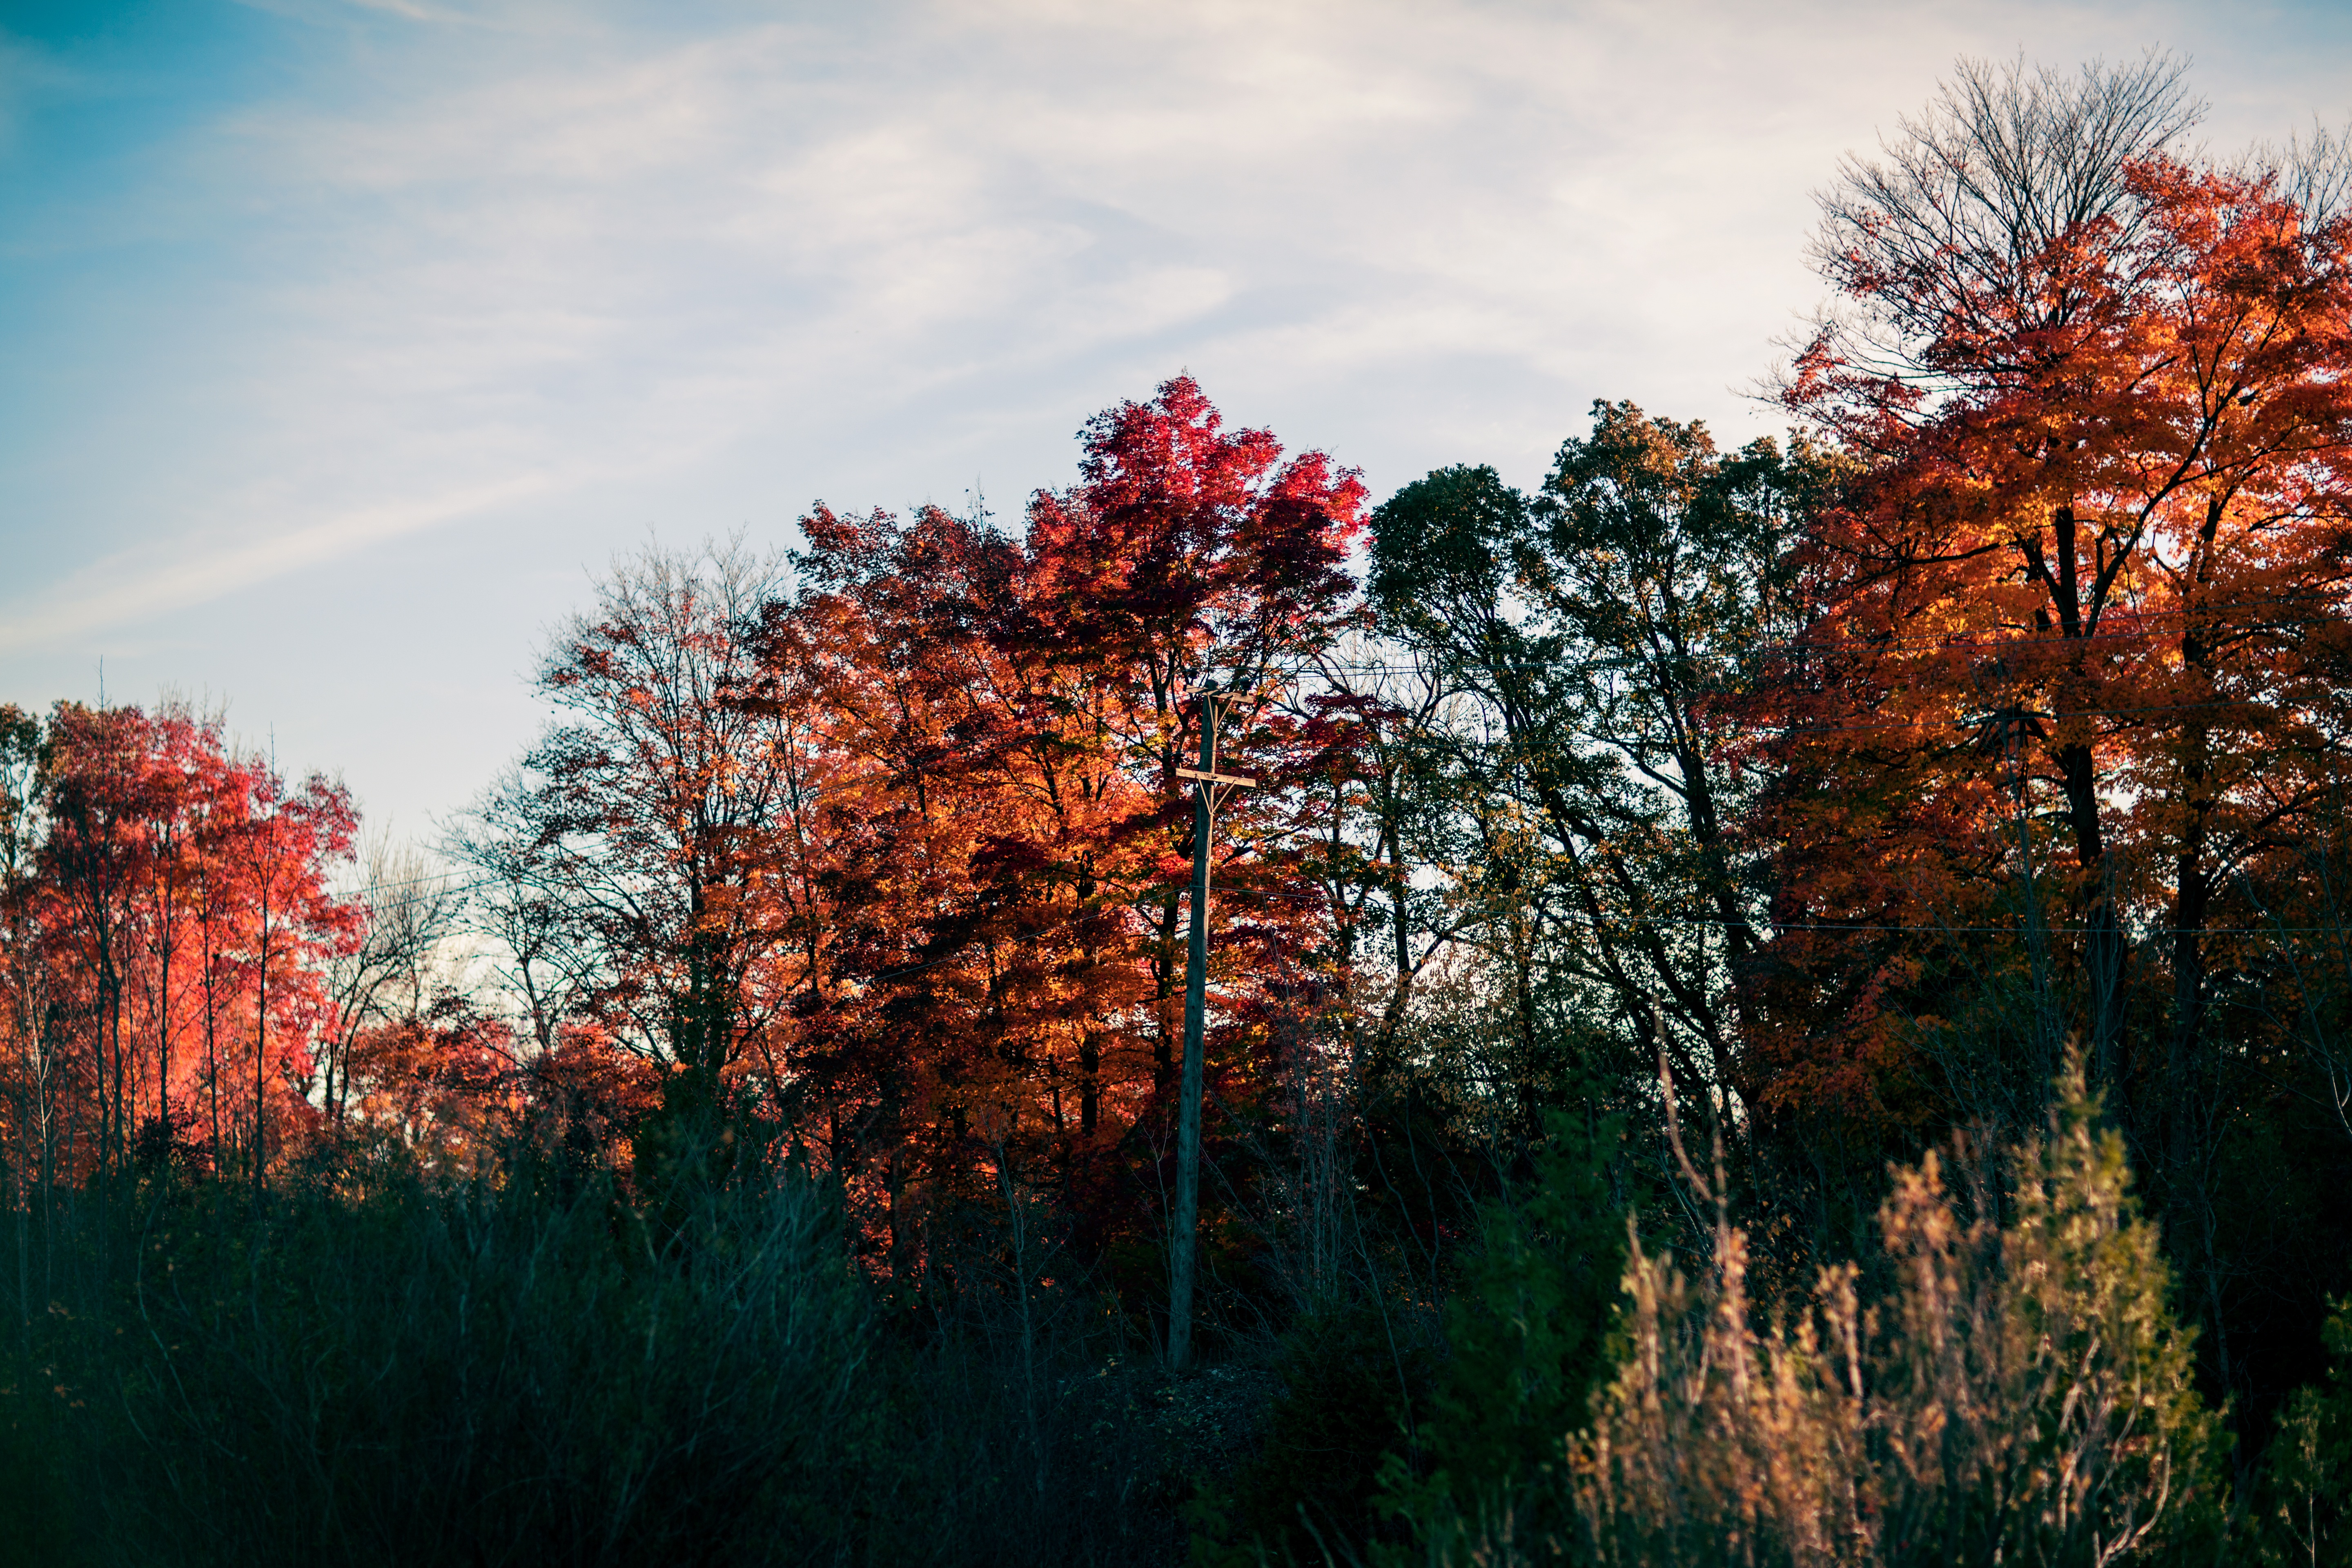
landscape, tree, nature, forest, grass, branch, plant, sky, sunset, sunlight, morning, leaf, flower, evening, reflection, autumn, season, woodland, woody plant